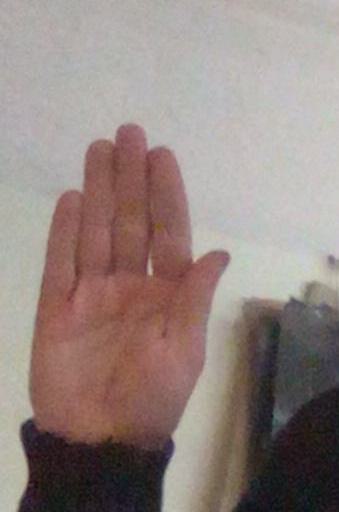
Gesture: stop